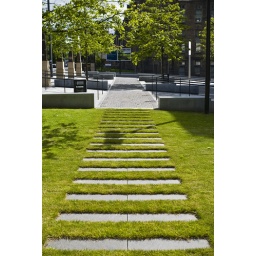
Space in front of the office building on Lauriston Place.